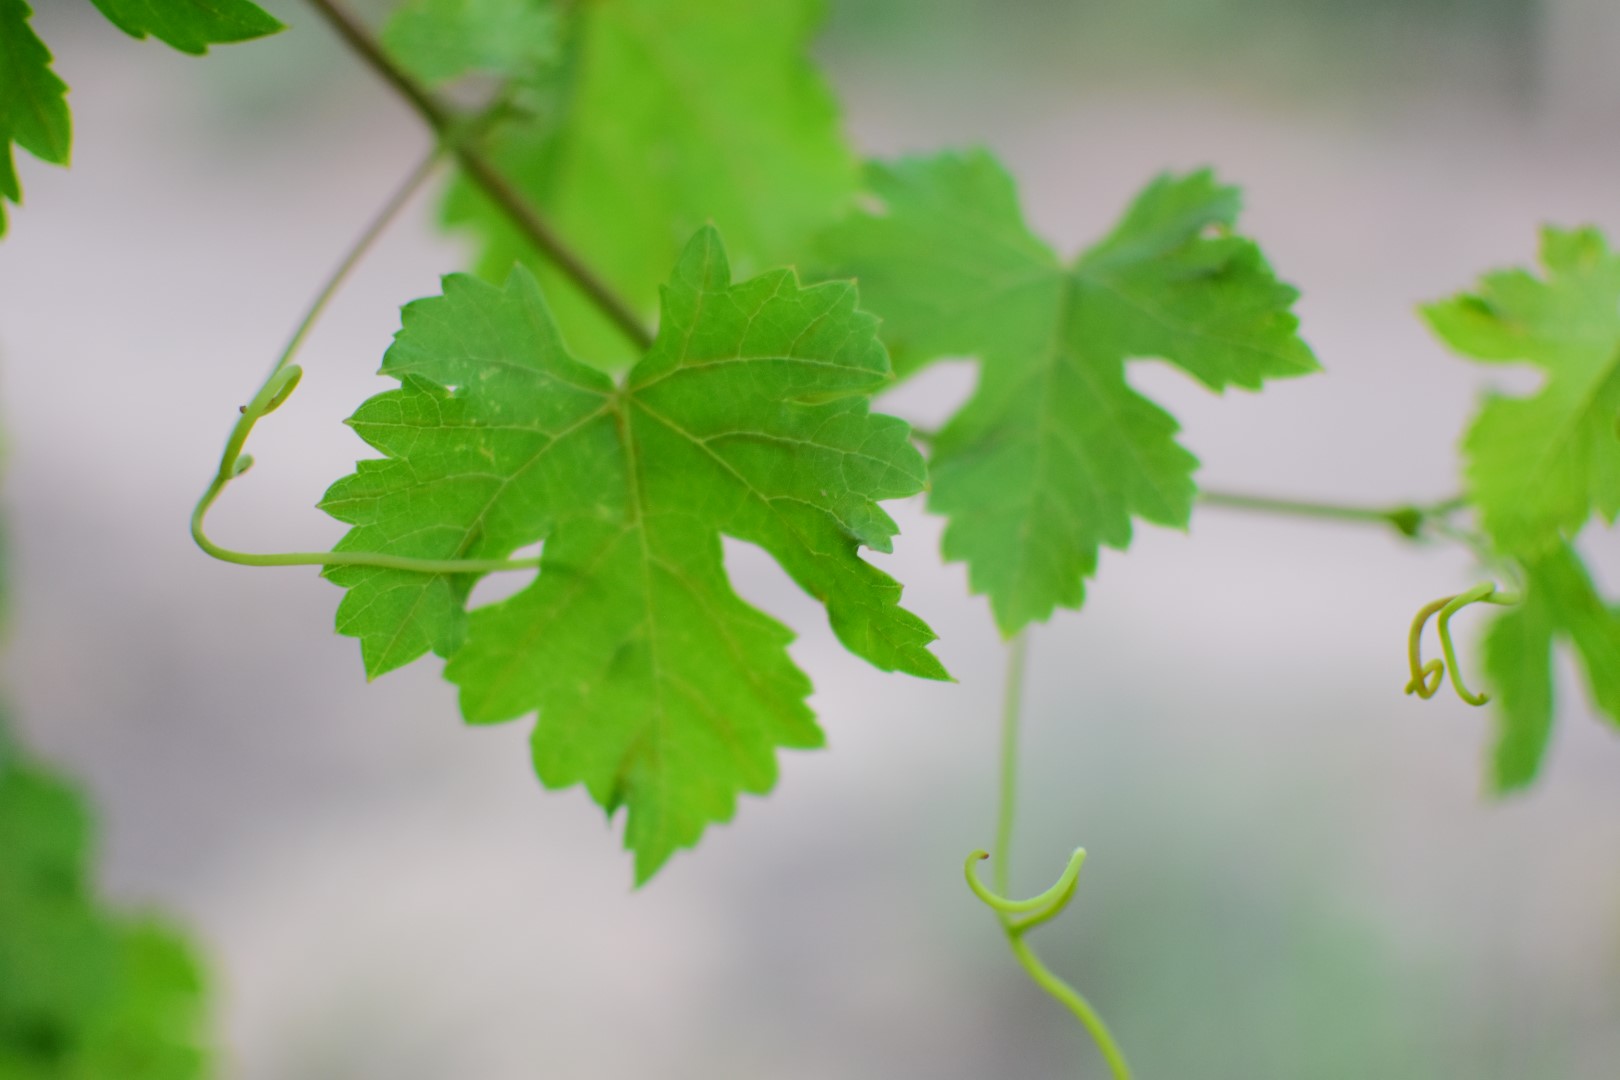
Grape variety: Shdah